Maria Slavona

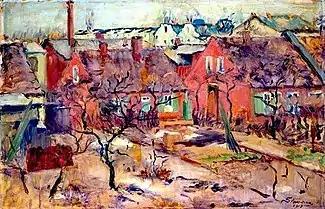
Spring Thaw near Lübeck (1913)

Near the end of the 1920s, her health began to deteriorate and, having failed to find a cure with traditional medicine, turned to anthroposophy and naturopathy. Her health never improved, however, and her last years were spent painting flowers and landscapes in the vicinity of her home near Münsing.